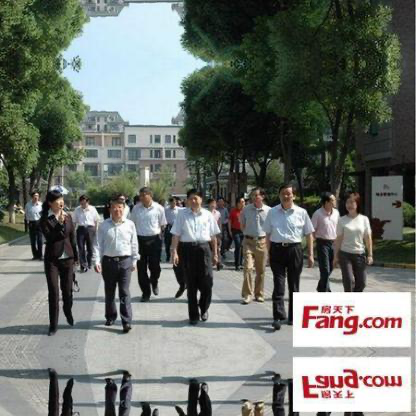
Objects in the image:
label: head
label: head
label: head
label: head
label: head
label: head
label: head
label: head
label: head
label: head
label: head